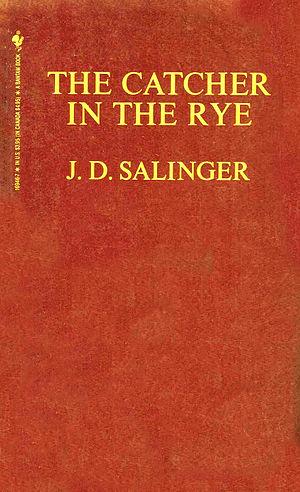
L'Attrape-cœurs est un roman de l'américain J. D. Salinger publié le 16 juillet 1951. Depuis l'année de sa parution, plus de 65 millions d'exemplaires ont été vendus dans le monde et il s'en vendrait environ 250 000 chaque année.
J. D. Salinger, nom de plume de Jerome David Salinger [dʒeˈrəʊm ˈdeɪvɪd ˈsælɪndʒɚ], né le 1ᵉʳ janvier 1919 à New York et mort le 27 janvier 2010 à Cornish dans le New Hampshire aux États-Unis, est un écrivain américain.